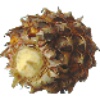
Label: Pineapple Mini 1